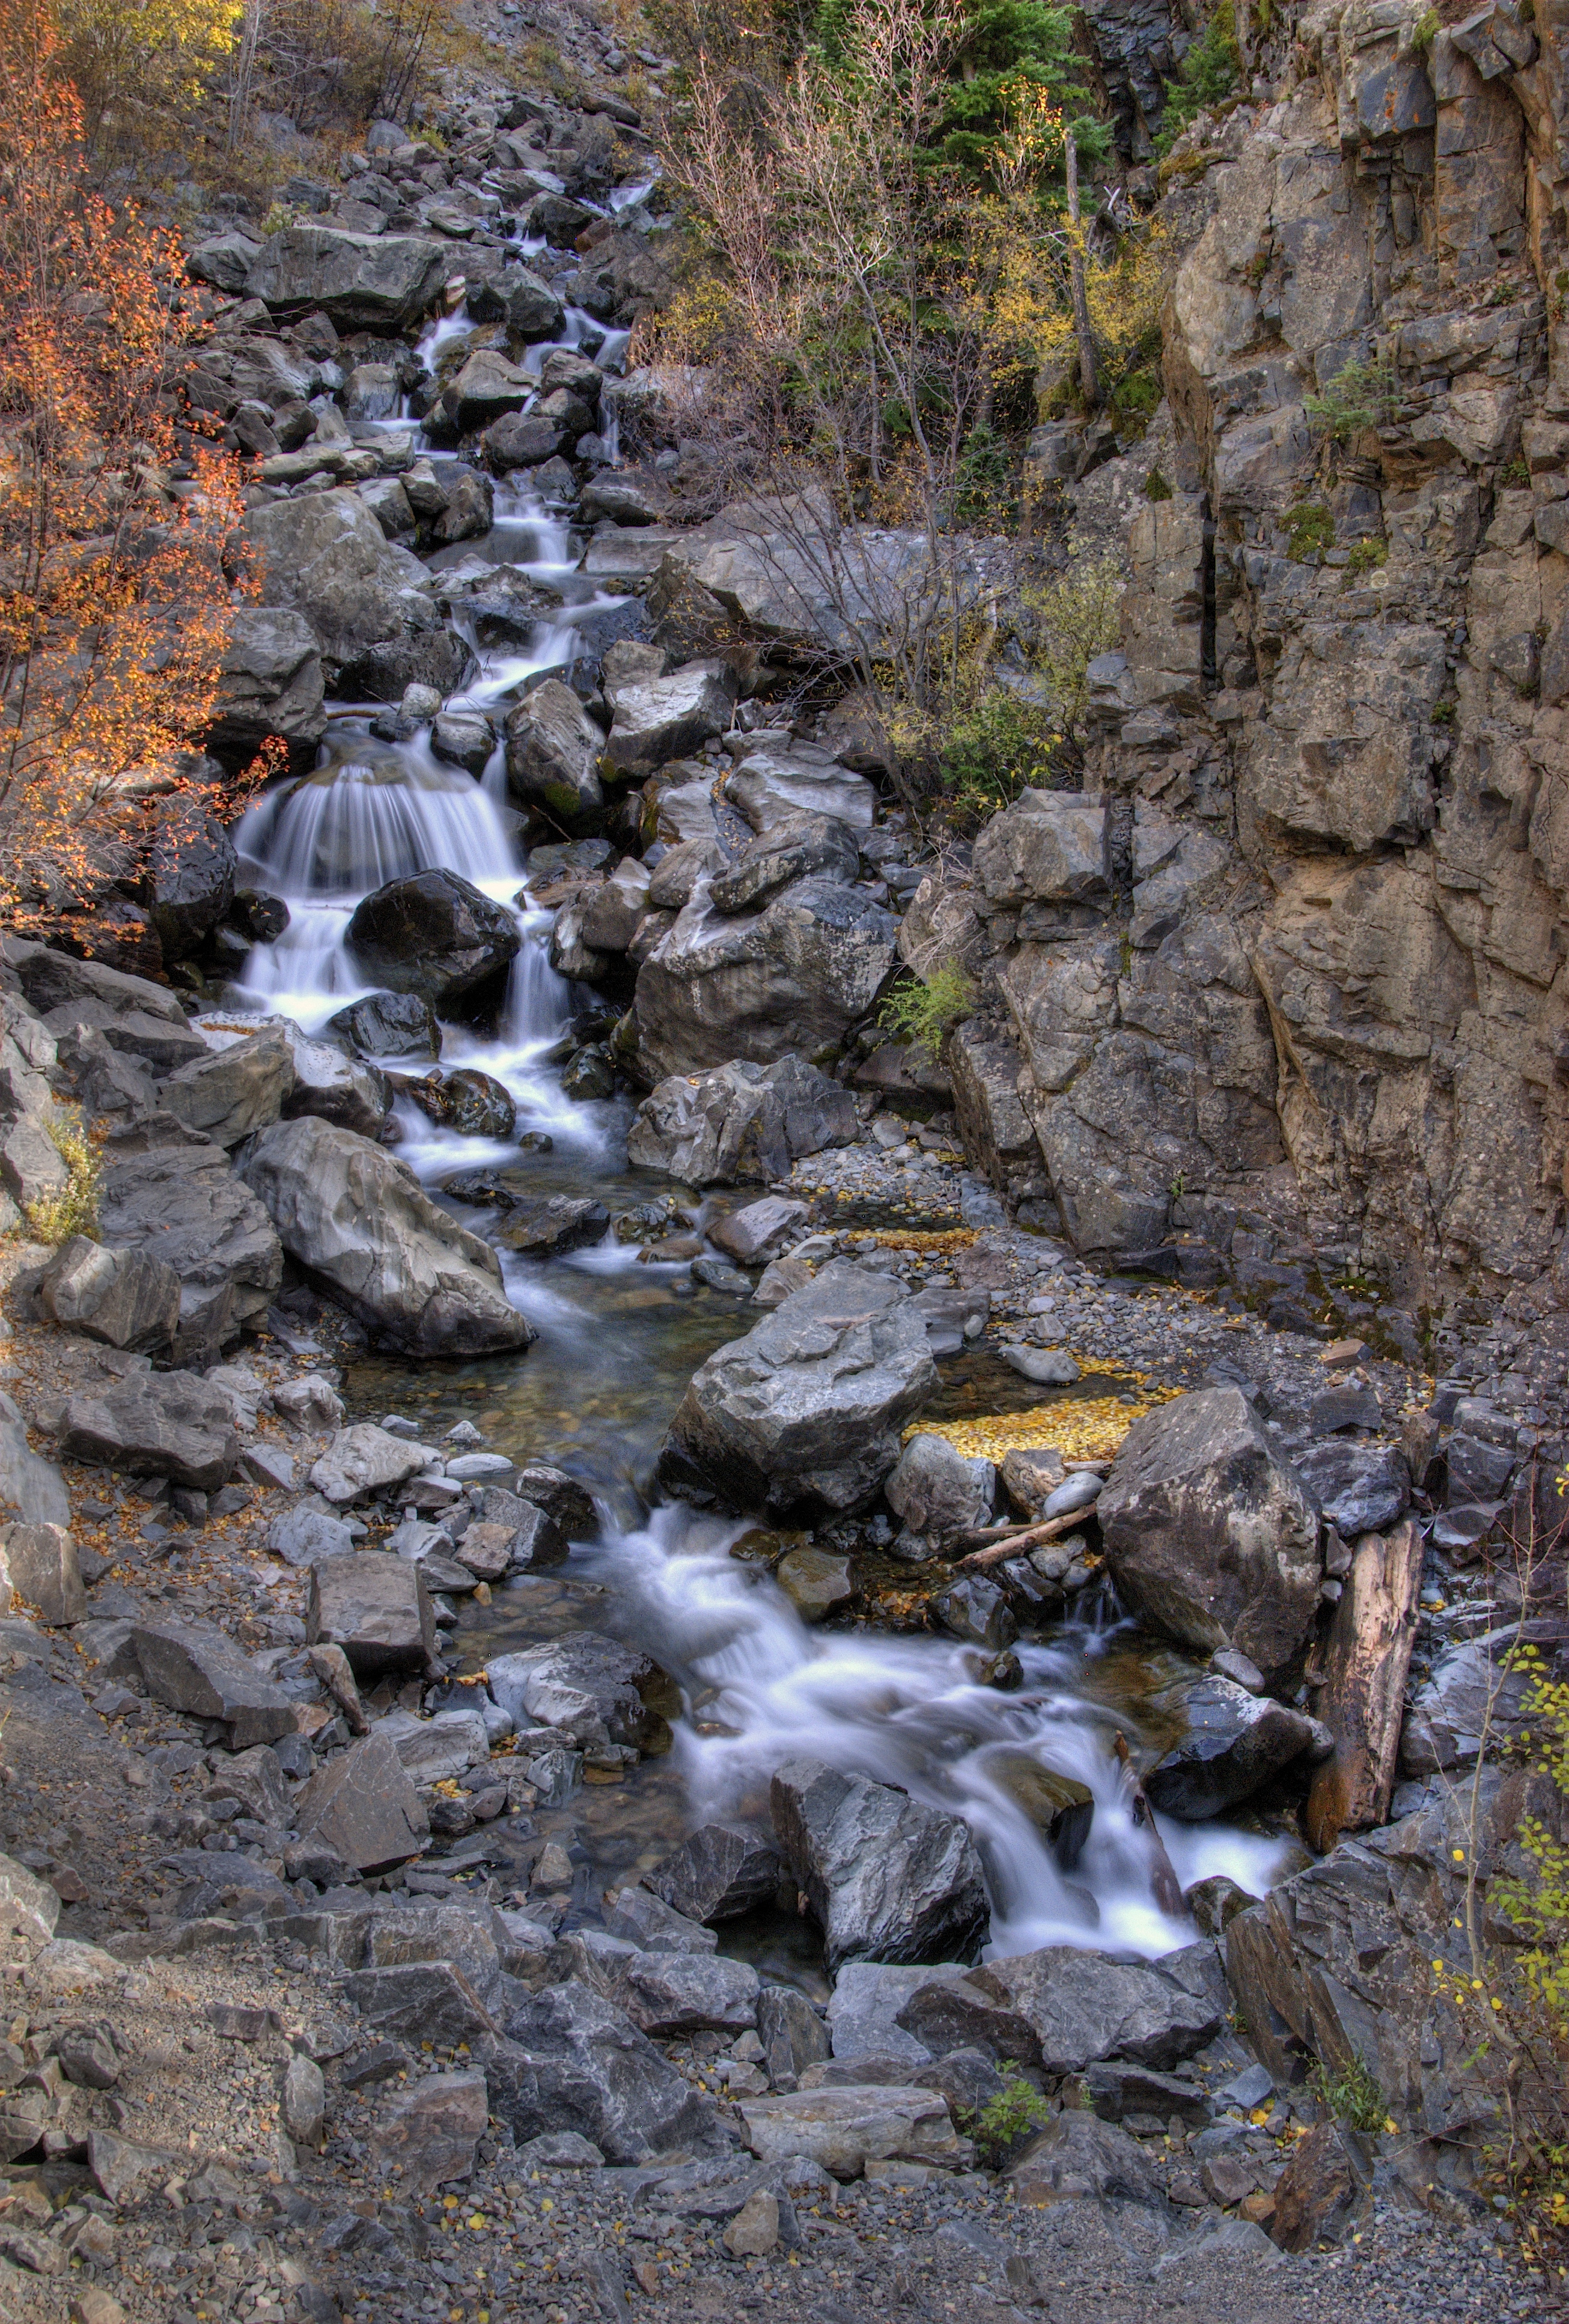
landscape, tree, water, nature, rock, waterfall, creek, wilderness, walking, mountain, trail, leaf, river, valley, stream, autumn, rapid, canyon, season, body of water, hdr, geology, ravine, woodland, water feature, watercourse, landform, geological phenomenon